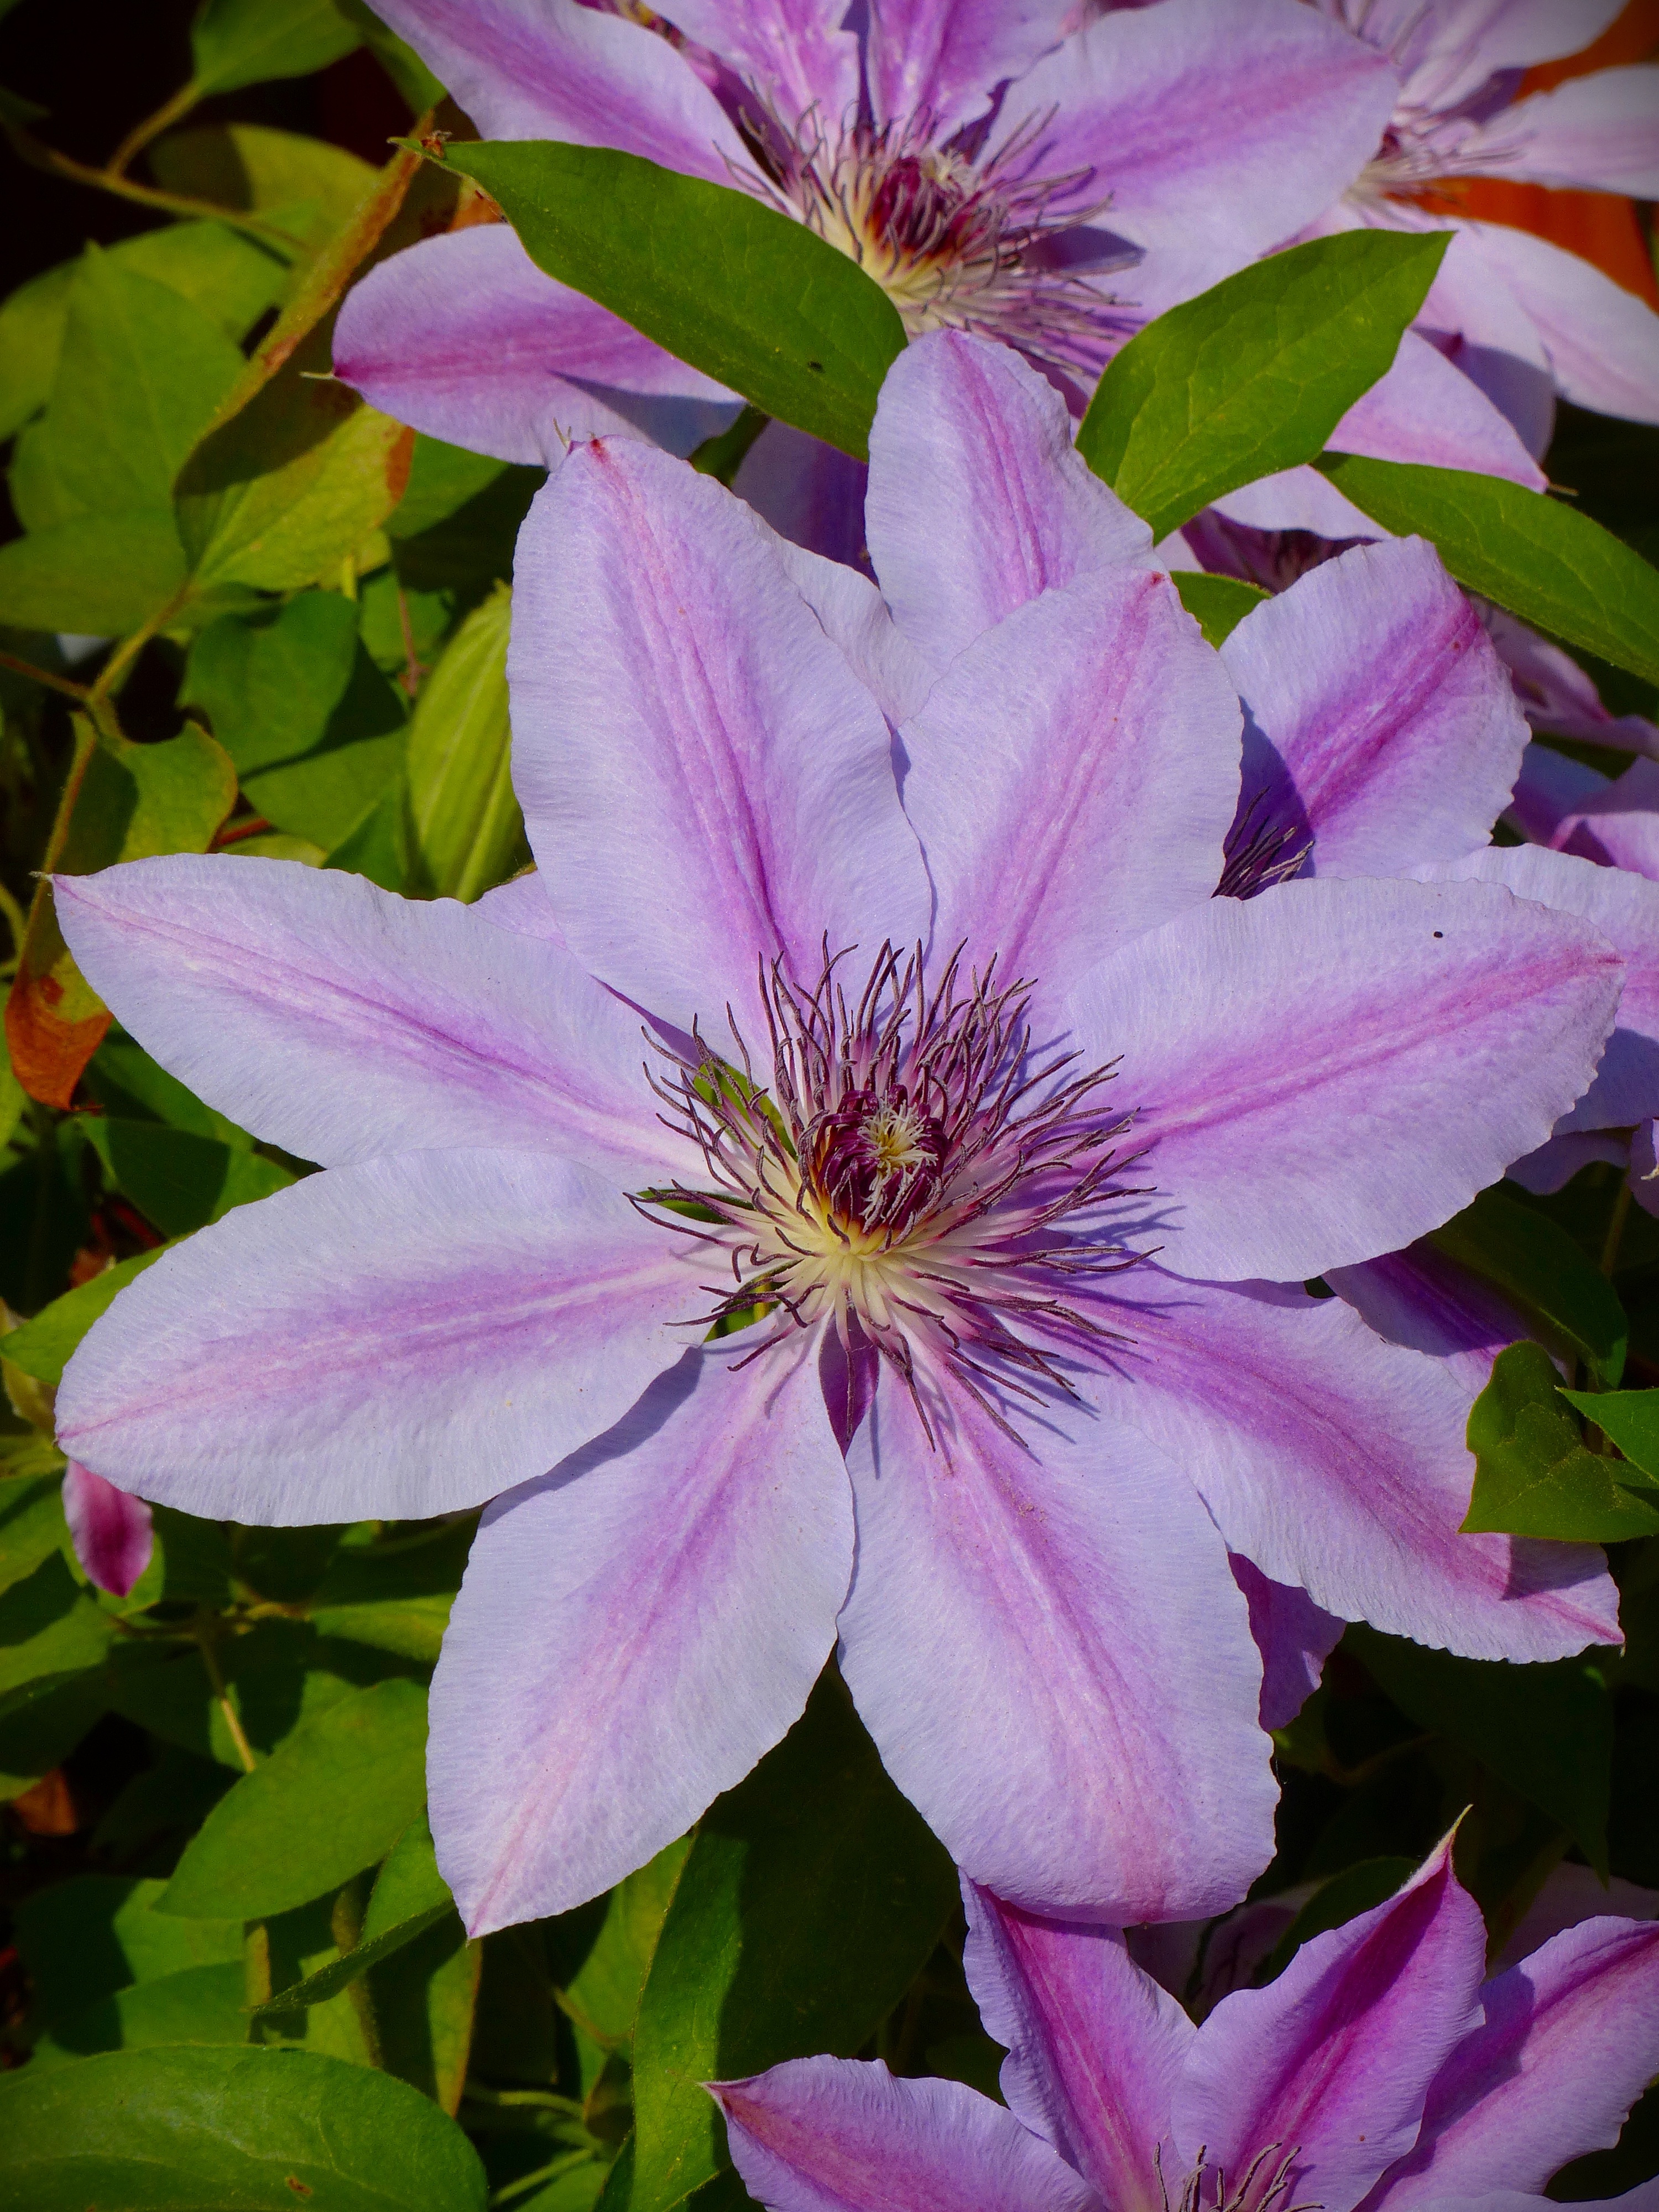
plant, flower, petal, bloom, climber, garden, flora, flowers, petals, clematis, flowering plant, flower blossom, land plant